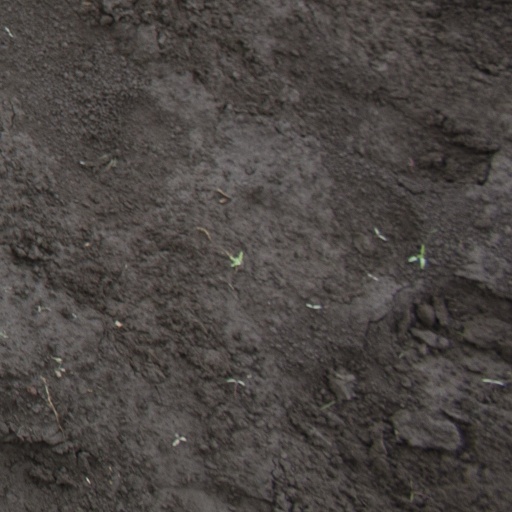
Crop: soybean